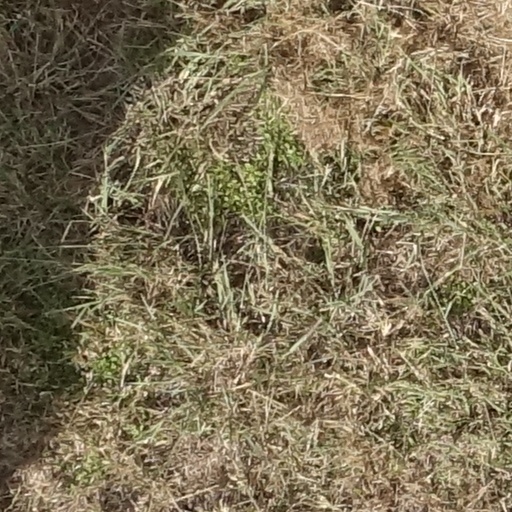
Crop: sorghum